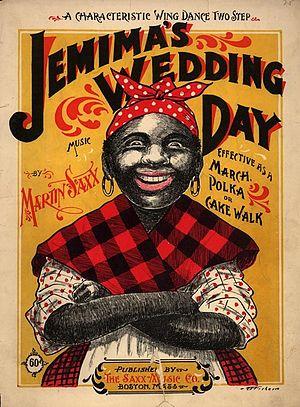
Aunt Jemima est une marque commerciale de farine à crêpe, de sirop et d'autres produits pour le petit déjeuner actuellement possédée par la Quaker Oats Company.